Kurzweil Music Systems

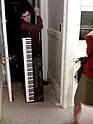
PC2X

In the 2000s, Kurzweil introduced the PC2 Series of keyboards that contained the famed Triple Strike Piano and used a V.A.S.T. synthesis engine similar to the K2xxx series, and later introduced the PC1 Series, which was a slightly cut down version of the PC2, losing only the KB3 organ mode, and some inputs and outputs.